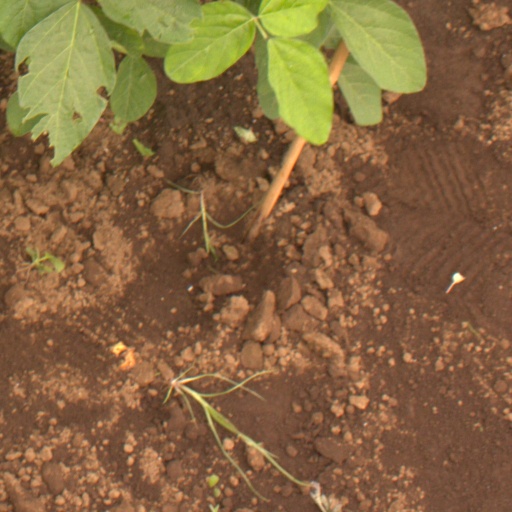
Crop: soybean